Tom Balanoff

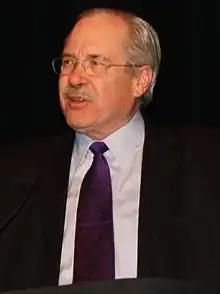
Balanoff in 2012

Tom Balanoff is the president of Service Employees International Union Illinois Council and the Vice President of its International Executive Board, as well as the President of SEIU Local 1 with 40,000 janitors and security guards.